C. K. Nayudu

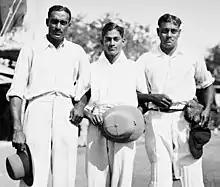

Nayudu moved with his family from Nagpur to Indore after he was commissioned by the ruler of Holkar State, Tukojirao Holkar III, with the rank of a captain in his state's army. His home had a Telugu milieu even though they were based outside Andhra. He was a strict disciplinarian both on the field and with his family too. On off days between matches, he would regularly host his teammates at his house and would regale them with stories from his cricketing career. He was a chain smoker. He was also eccentric on particular issues. He routinely asked players to not consume water in the drinks break as he thought it wasn't good for their fitness.